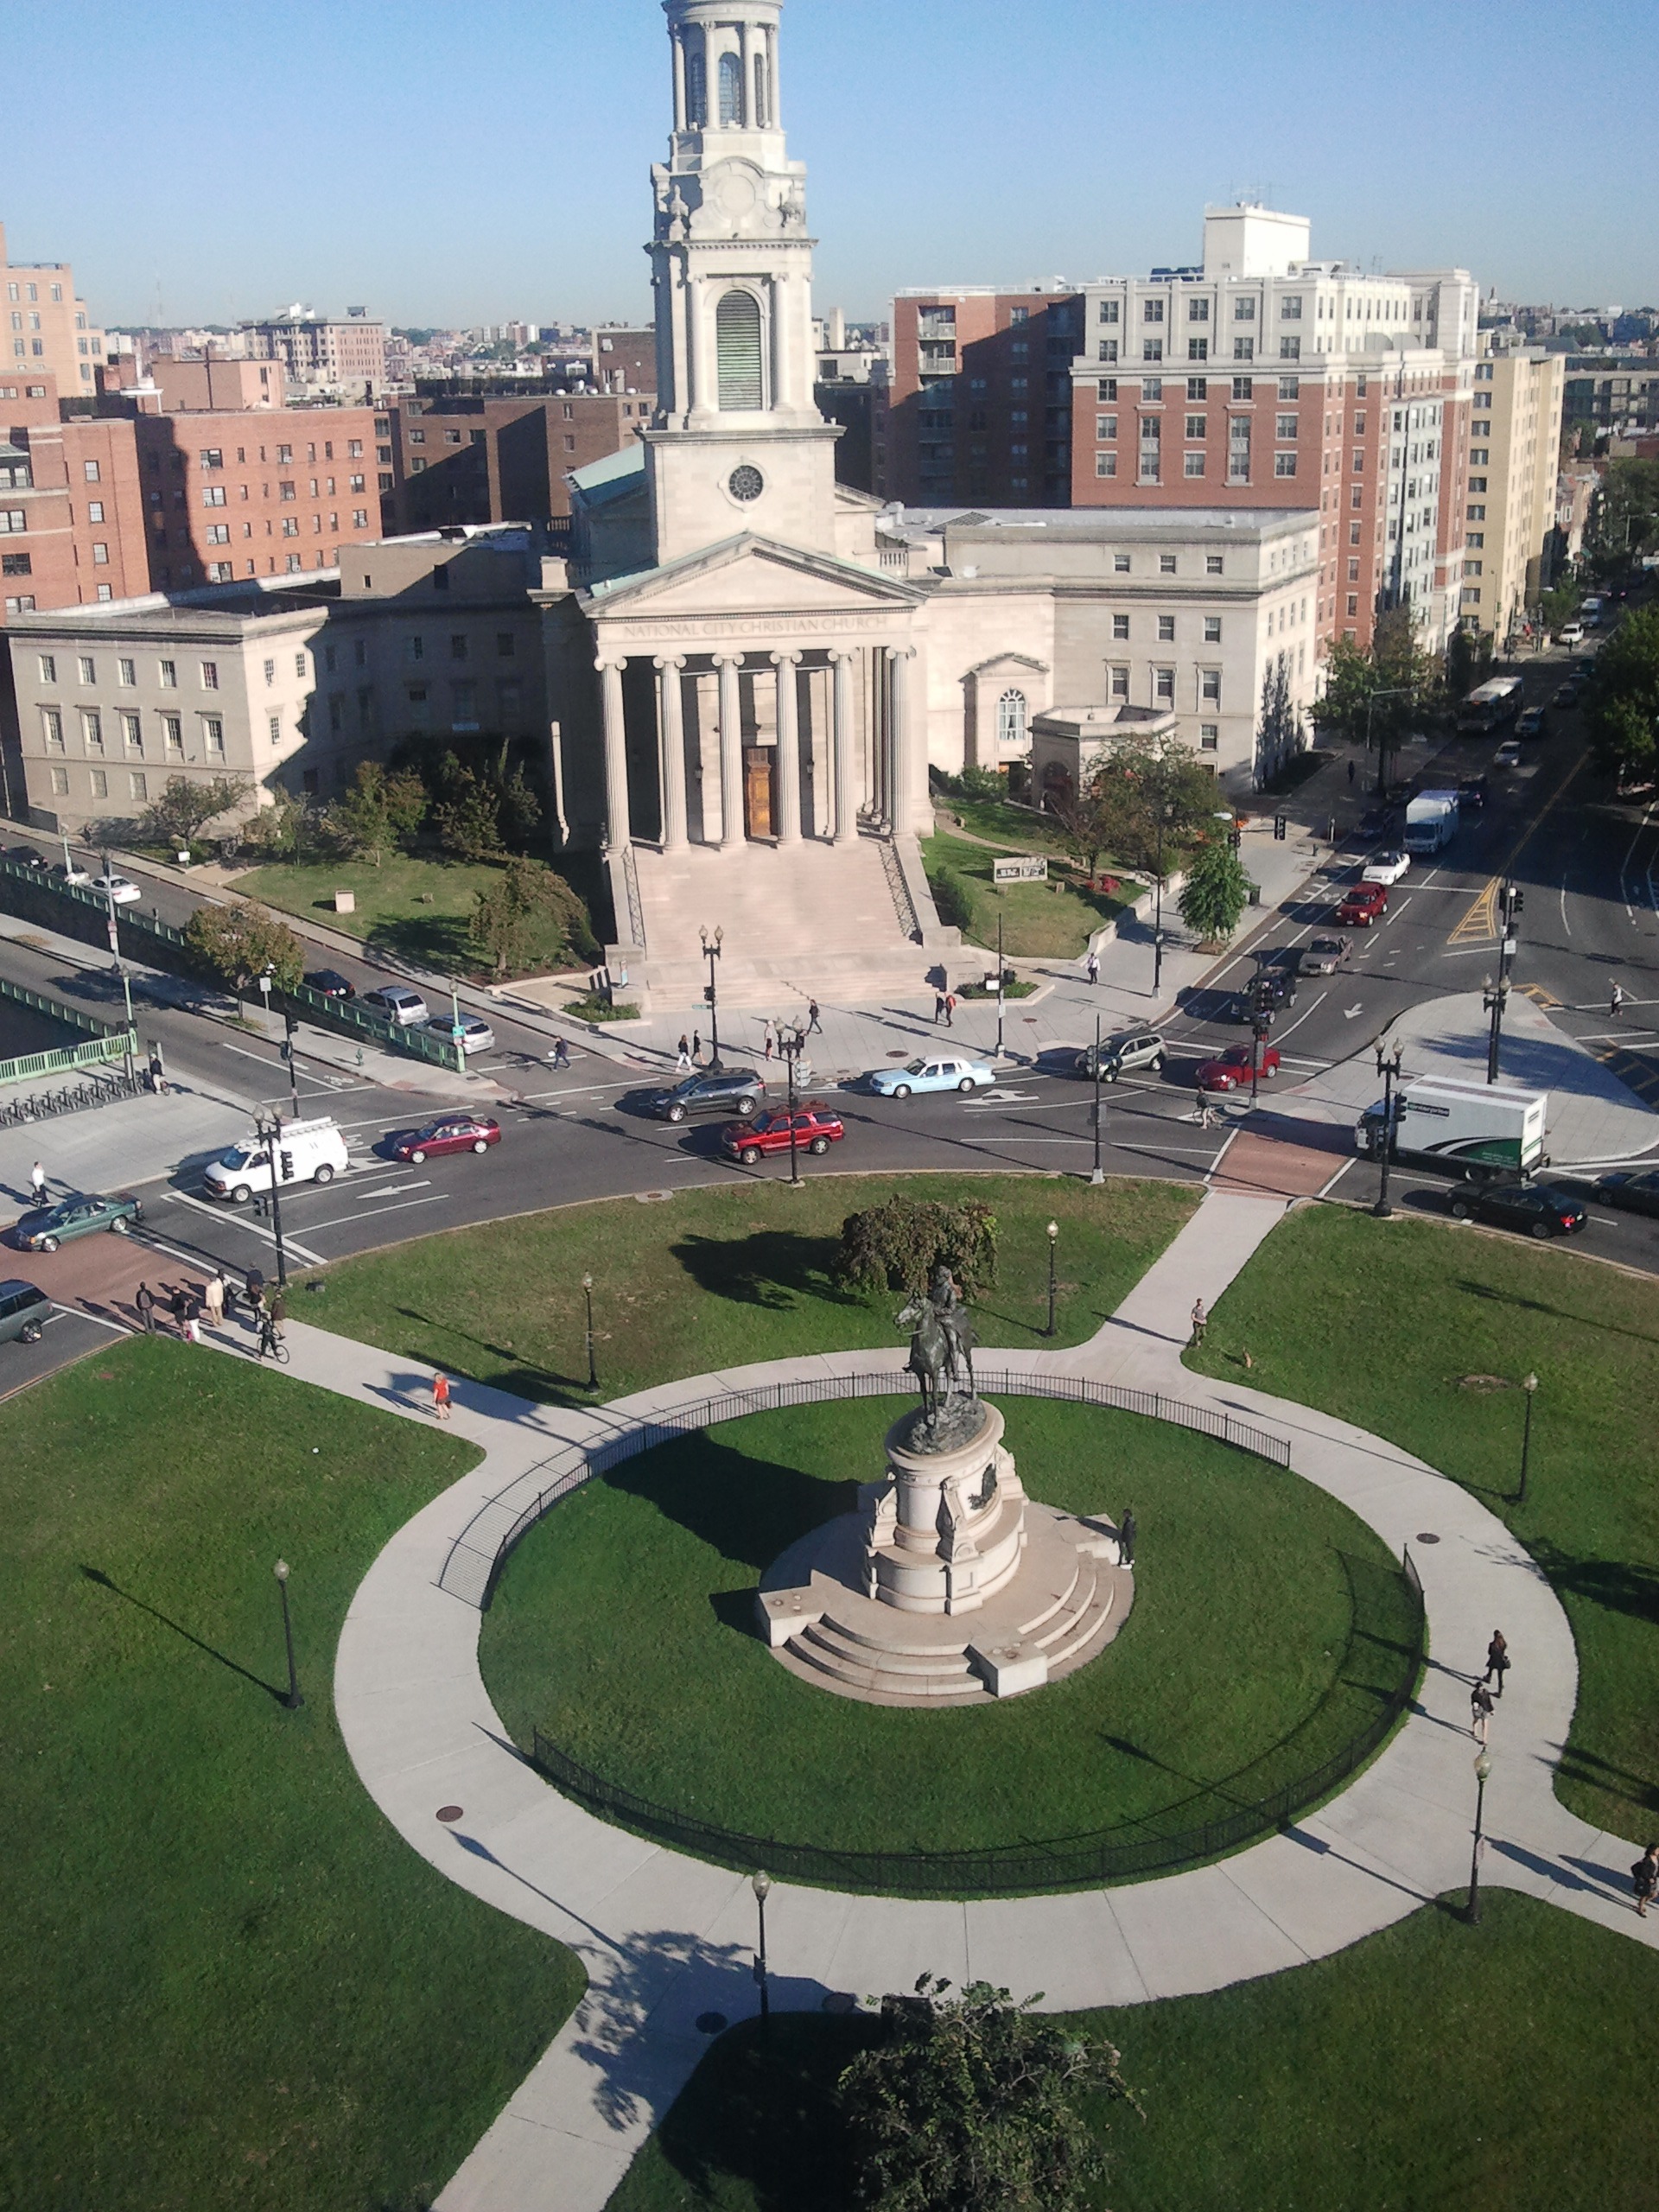
architecture, skyline, town, view, building, chateau, city, urban, cityscape, downtown, tower, scenic, plaza, scenery, landmark, metropolitan, washington, dc, buildings, town square, estate, water feature, metropolis, neighbourhood, washington dc, aerial photography, urban area, human settlement